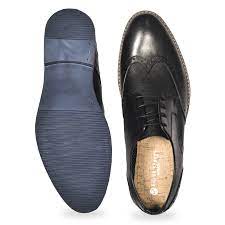
Label: Brogue